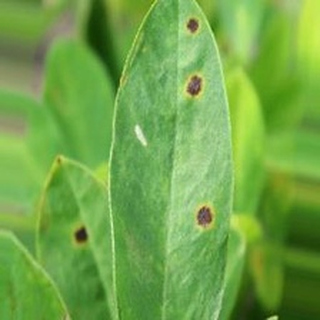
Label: groundnut_early_leaf_spot